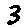
Label: 3